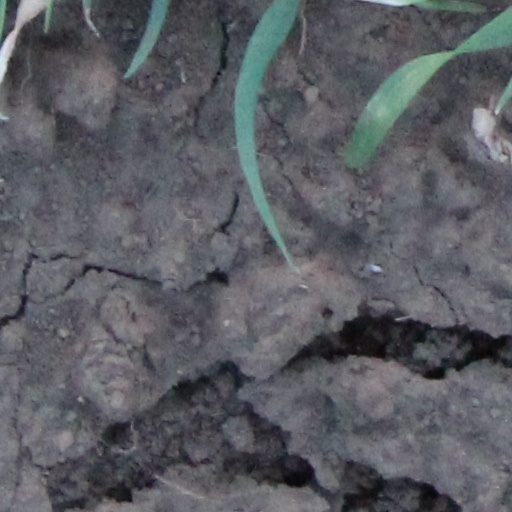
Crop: wheat